Dirk Bolt

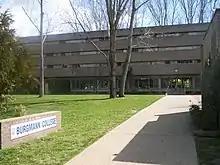
Burgmann College, Australian National University

Given the success of the Christ College buildings at Sandy Bay, Dirk Bolt was commissioned to design Burgmann College, a residential mixed-sex college at the Australian National University. Even though originally intended to consist of four wings around a central courtyard with attached service buildings, only two wings were completed to form an L-shape building. The college building could be regarded as a Japanese inspired design combined with Dutch pragmatism using sliding doors and windows similar to shōji screens, recessed horizontal fenestration, and a restricted palette of materials.